Mühlhausen

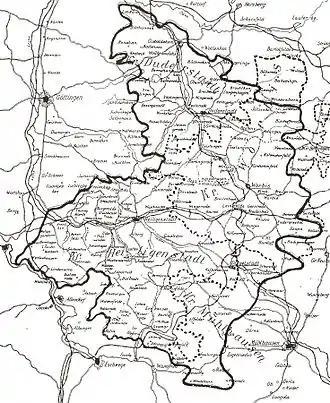
The Eichsfeld in 1900

The Reformation brought disturbances to Mühlhausen. The monk and peasant leader Heinrich Pfeiffer from Reifenstein Abbey preached at St. Mary's in February 1523 for the first time, followed by Thomas Müntzer in August 1524. Both had not only religious demands (they were members of the Anabaptist movement) but also political ones, aimed against the privileges of the magistracies and their oligarchic rule over the city. The city council was deposed and replaced by an "Eternal Council". During the German Peasants' War 1524/25, the city's monasteries were looted and the "Bildersturm" devastated the churches. After the emperor's army defeated the uprising, Müntzer, Pfeiffer and other leaders were executed. Müntzer's execution on 27 May 1525 took place right outside the city. Furthermore, the city had to pay a fine of 40,000 guilders to the empire and partially lost its independence, because the Hessians and both lines of the Wettins (Ernestines and Albertines) were appointed to control the city government. By contrast to these three rulers, Mühlhausen remained Catholic and became a secret member of the Nuremberg League, an alliance of catholic territories in the empire, founded in 1538. After the three rulers realized that in 1542, the Reformation was introduced by force in Mühlhausen by Justus Menius. The Schmalkaldic War resulted in the defeat of the Hessians and the Ernestines by the emperor in 1547 and partially returned the city's independence. In foreign policy it had to coordinate with the Albertines and it had to pay taxes to the empire. After 1710, Hanover was Mühlhausen's protecting power.